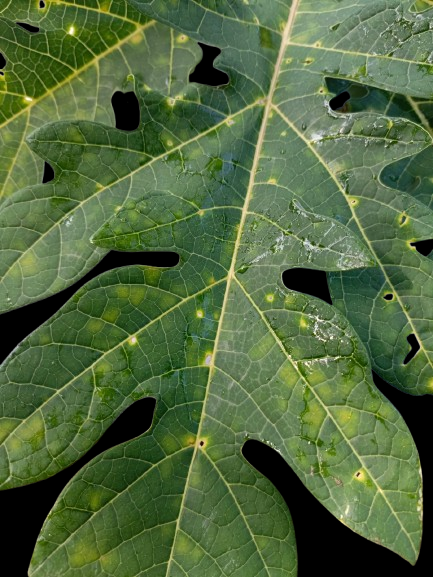
Crop: Papaya
Label: Pathogen_symptoms